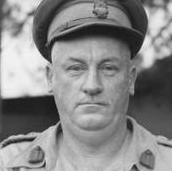
Age: 46